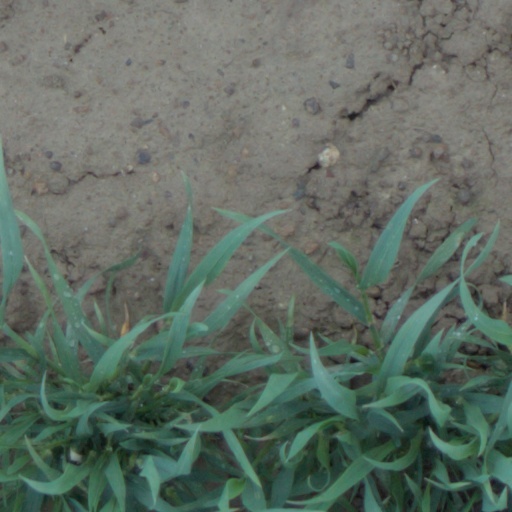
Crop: wheat